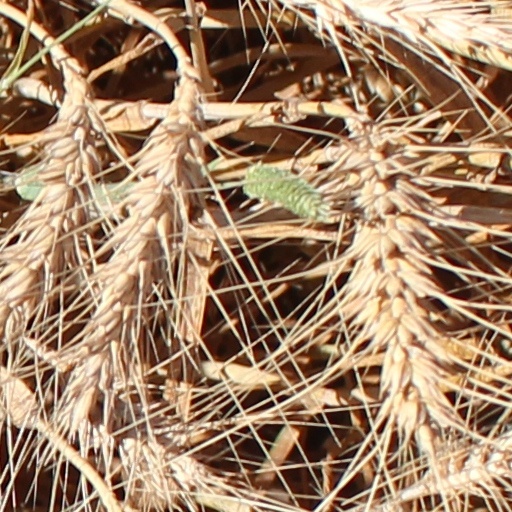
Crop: wheat